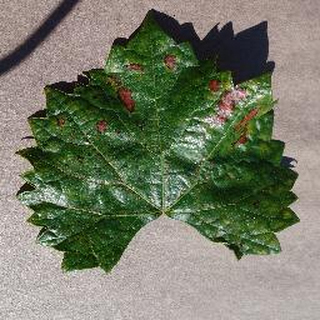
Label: grape_esca_black_measles